New Cathedral of Cuenca

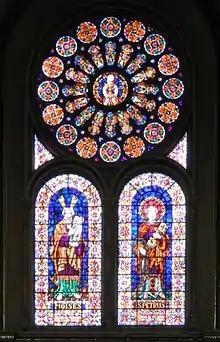

This is the largest space, in which the faithful people gather to participate in different ceremonies. It limits with the Side Ships by the columns of the structure of the building. The latter are arranged equidistantly with each other, and symmetrically with respect to the center. In addition, they are joined by arcs of half a point (which is a characteristic of the Romanesque architecture). It has a virtual limit towards the west with the Presbytery for the difference in level.